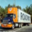
Label: truck